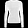
Label: Pullover